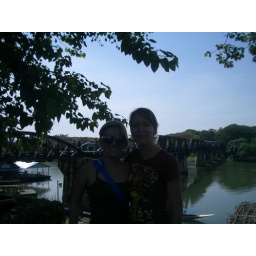
bridge over the river kwai